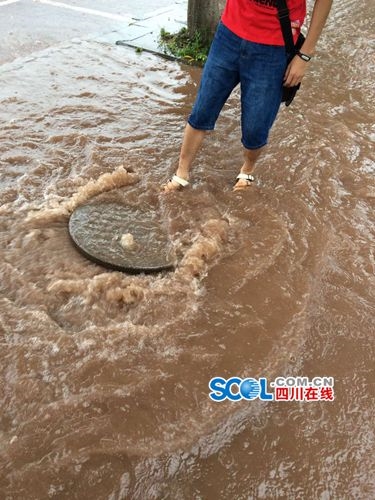
Weather: rain or strom